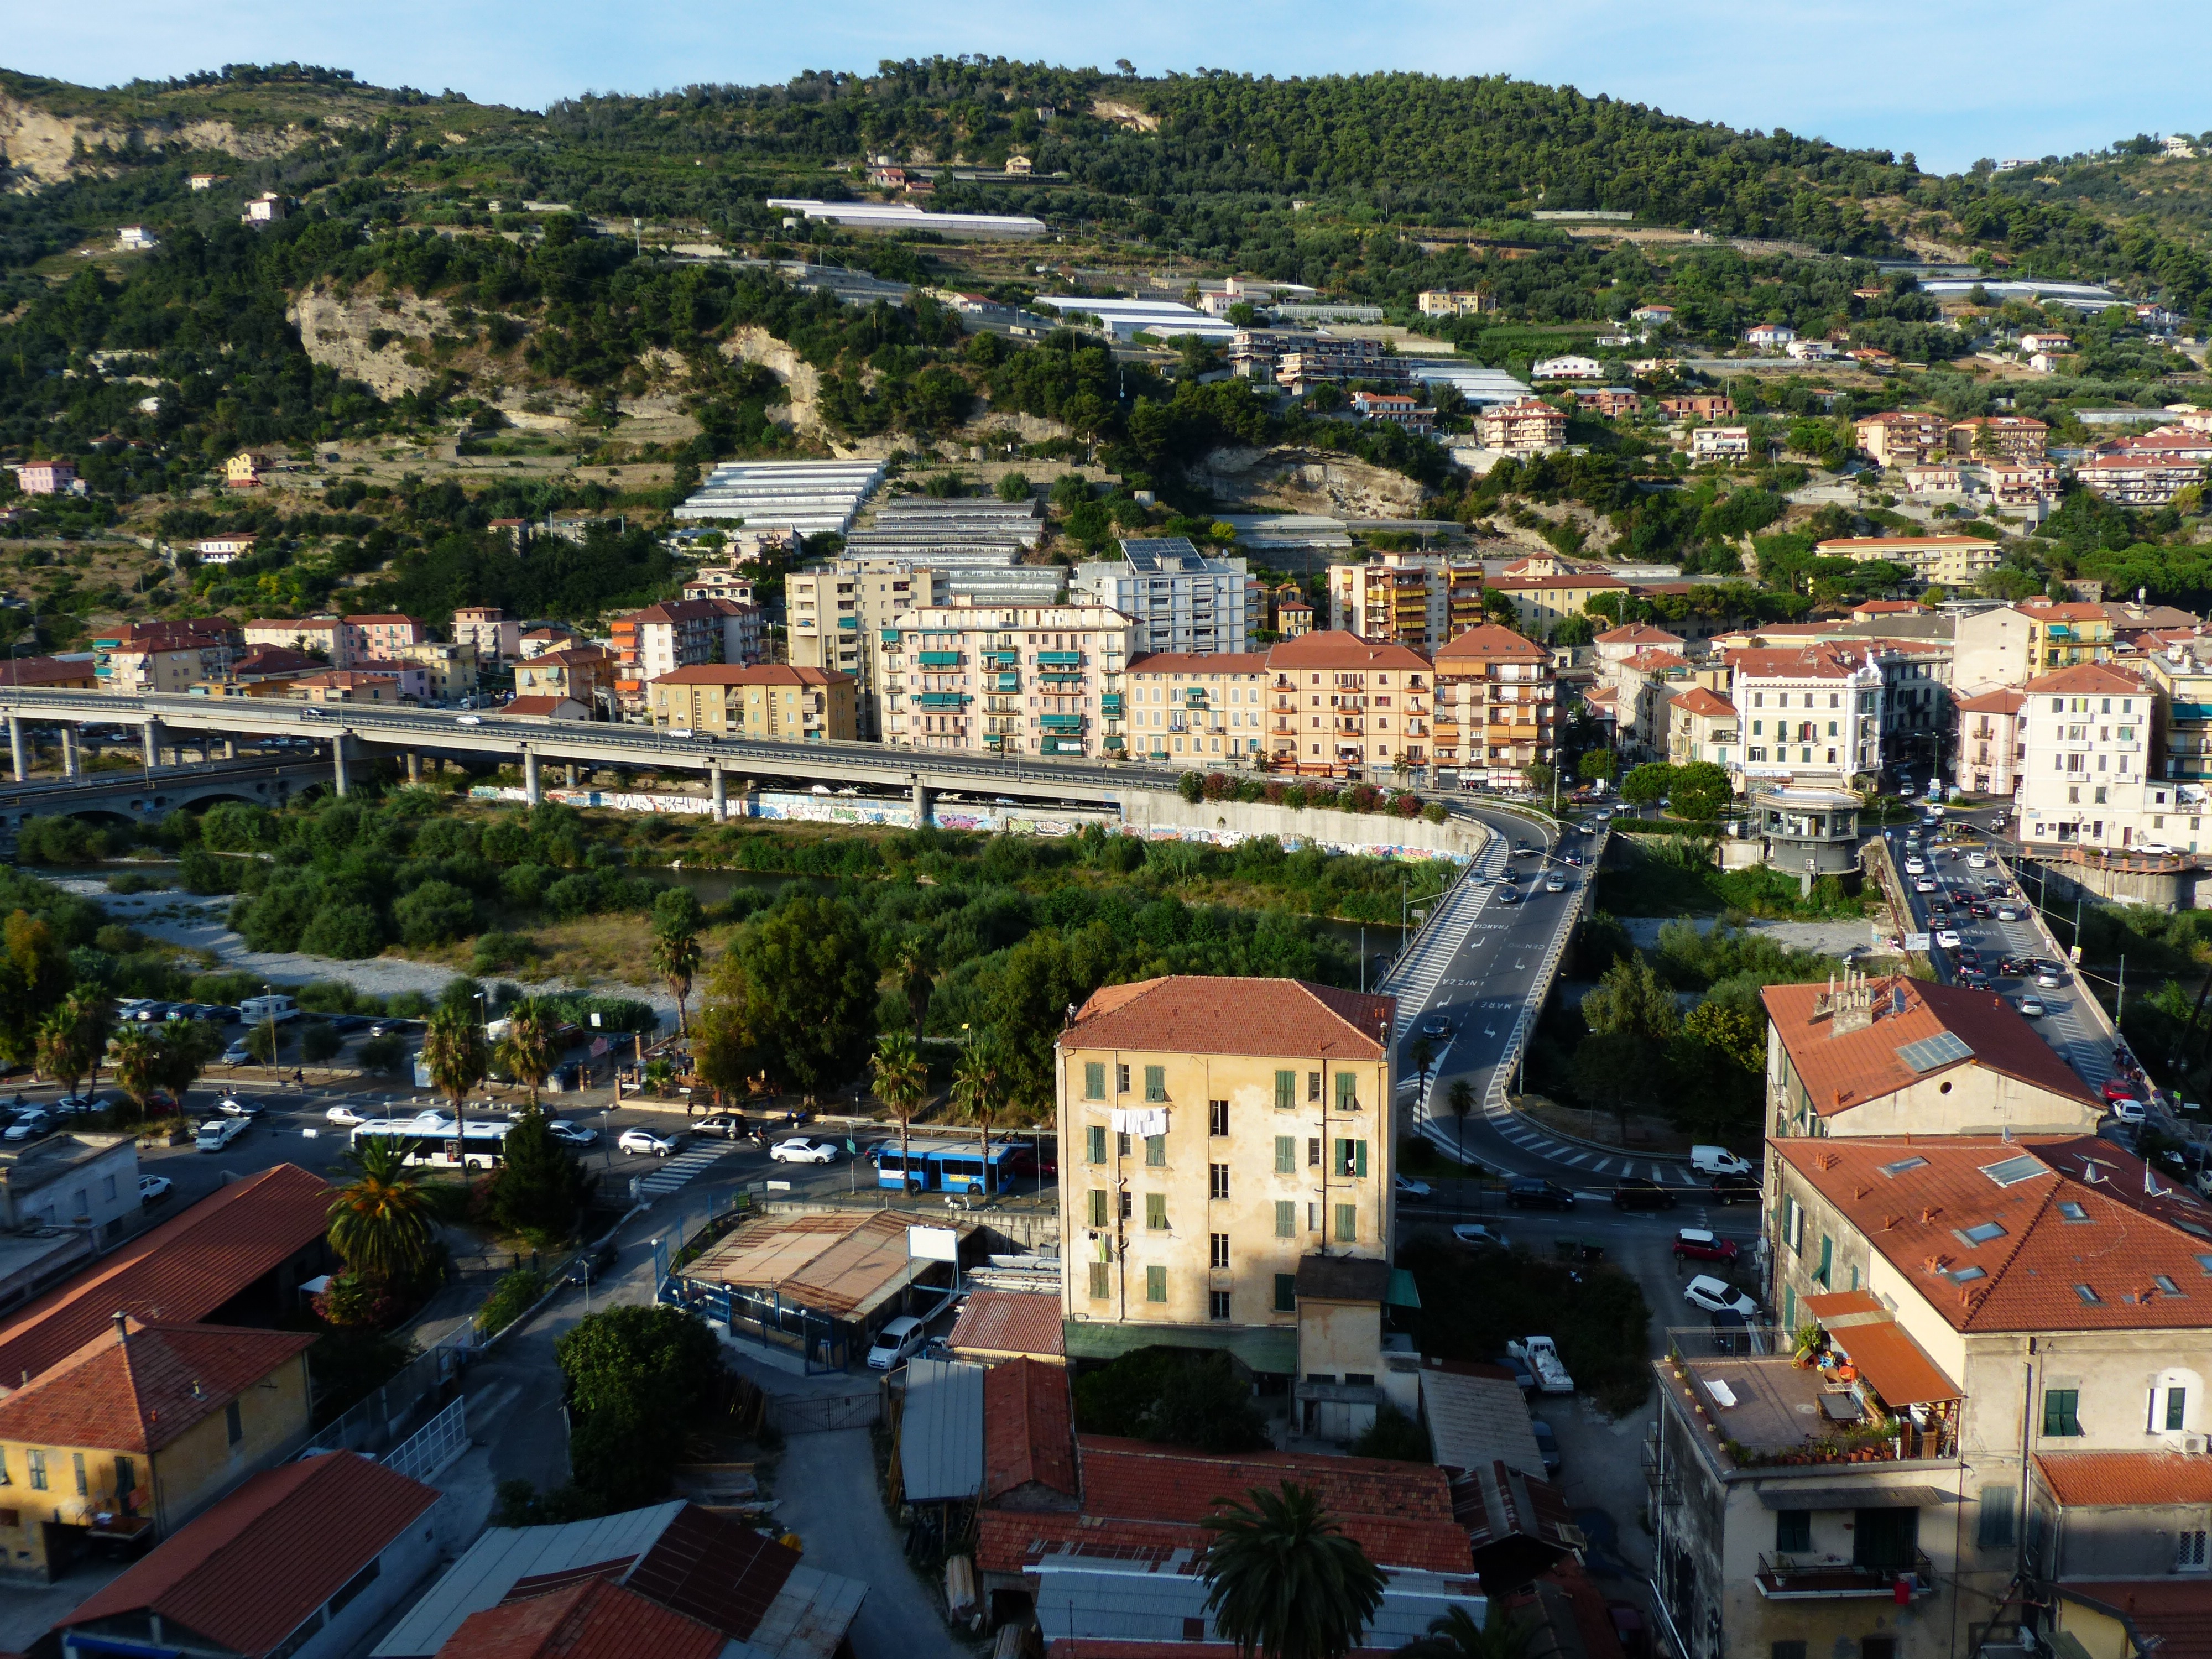
road, skyline, traffic, town, city, cityscape, panorama, downtown, village, suburb, landmark, city life, place, homes, spa, riviera, town square, neighbourhood, imperia, liguria, north italy, seaside resort, bird's eye view, main road, aerial photography, thoroughfare, ventimiglia, urban area, residential area, human settlement, bishop city, province of imperia, border town, italy france